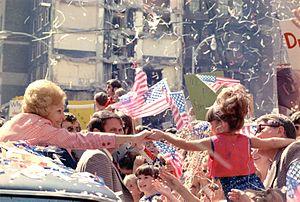
Thelma Catherine Ryan Nixon, née le 16 mars 1912 à Ely et morte le 22 juin 1993 à Park Ridge, est l'épouse de Richard Nixon, 37ᵉ président des États-Unis entre le 20 janvier 1969 et le 8 août 1974. Elle est davantage connue sous son surnom de Pat Nixon, voire Patricia Nixon.
Un défilé est un cortège organisé des personnes souvent costumées, des militaires, des manifestants, ou pour des raisons culturelles ou commerciales, le long d'une rue, dans une ville ou sur un itinéraire ayant une valeur symbolique.